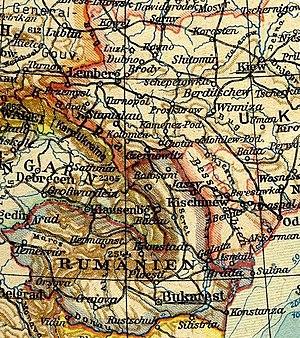
La frontière terrestre entre l’Ukraine et la République de Moldavie est une frontière internationale longue de 939 kilomètres qui délimite les territoires de l'Ukraine et de la République de Moldavie.
L’État national-légionnaire est un régime de type fasciste clérical qui a gouverné pendant 5 mois, du 14 septembre 1940 au 14 février 1941 ce qui restait du royaume de Roumanie après son dépeçage l’été 1940 selon le pacte germano-soviétique et le deuxième arbitrage de Vienne. C’est le premier régime totalitaire de l’histoire de la Roumanie. Il met fin au régime carliste instauré en février 1938, après que celui-ci a profondément déçu l’opinion roumaine en n’éradiquant pas la corruption mais surtout en acceptant le démembrement du pays par l’occupation soviétique de la Bessarabie et de la Bucovine du Nord et par la cession de la Transylvanie du Nord à la Hongrie. L’« État national-légionnaire » contrôla un territoire de 201 422 km² et une population d’environ 13 millions de personnes.
La République socialiste soviétique moldave ou RSSM, était l'une des 15 Républiques unionales de l'Union des républiques socialistes soviétiques avant la dislocation de celle-ci en 1991. Elle a été renommée République socialiste soviétique de Moldavie après la déclaration de sa souveraineté le 23 juin 1990, nom officiel qu'elle a eu jusqu'au 27 août 1991, date de la proclamation de son indépendance sous le nom de République de Moldavie.
Le deuxième arbitrage de Vienne ou second arbitrage de Vienne fait référence à l’annexion le 30 août 1940 par la Hongrie de la moitié nord de la Transylvanie, région alors roumaine. La Hongrie revendiquait ce territoire depuis le traité de Trianon : elle arguait que le droit des peuples à disposer d'eux-mêmes avait été injustement appliqué, puisque le traité avait permis la réunion de tous les Roumains en une « Grande Roumanie », alors que la réduction de la « Grande Hongrie » laissait un quart des Hongrois hors des nouvelles frontières hongroises. L’Allemagne nazie et l’Italie fasciste souhaitèrent en 1940 des négociations bilatérales entre Hongrois et Roumains mais celles-ci échouèrent : Berlin et Rome finirent donc par imposer leur arbitrage.